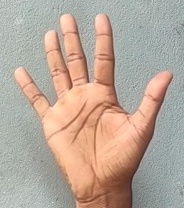
ASL sign: 5